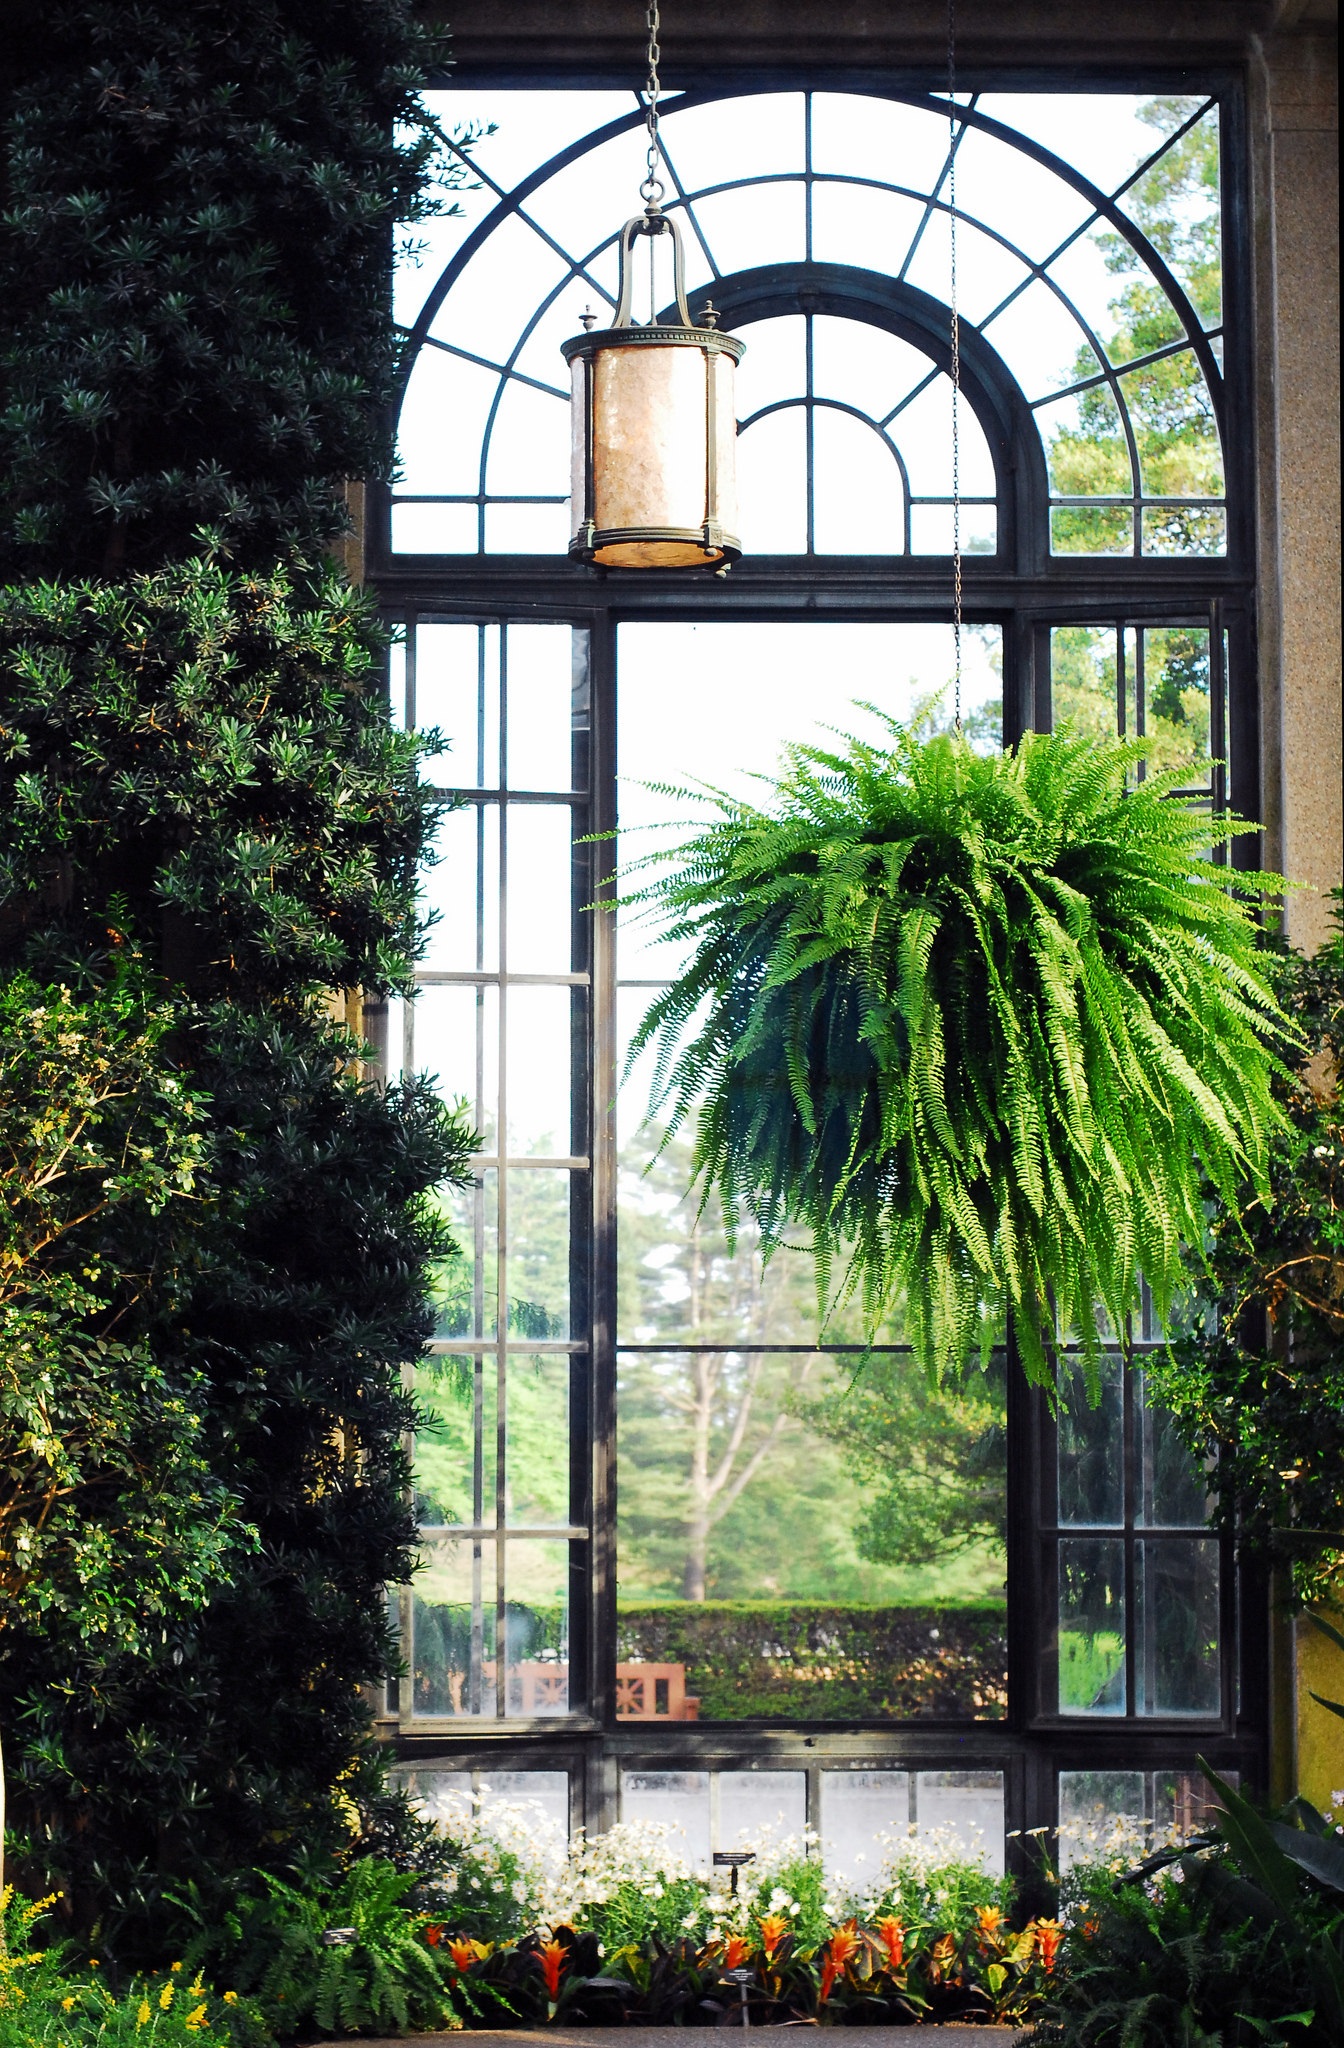
tree, architecture, house, flower, window, glass, home, arch, facade, botany, garden, greenhouse, conservatory, courtyard, orangery, gardens, estate, outdoor structure, longwood